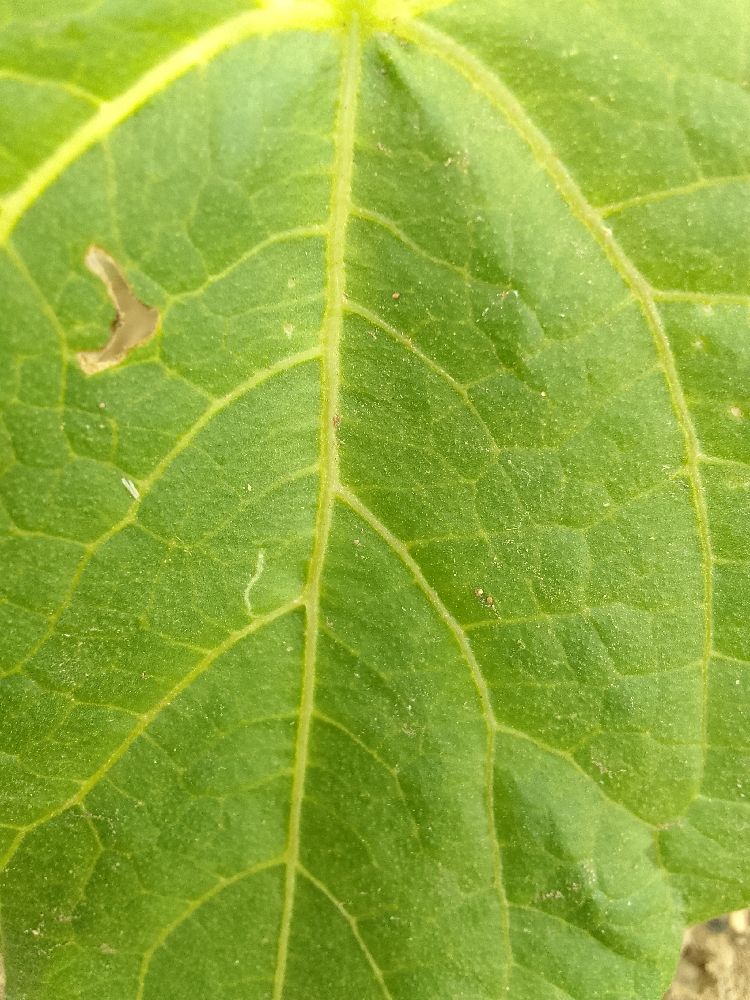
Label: healthy